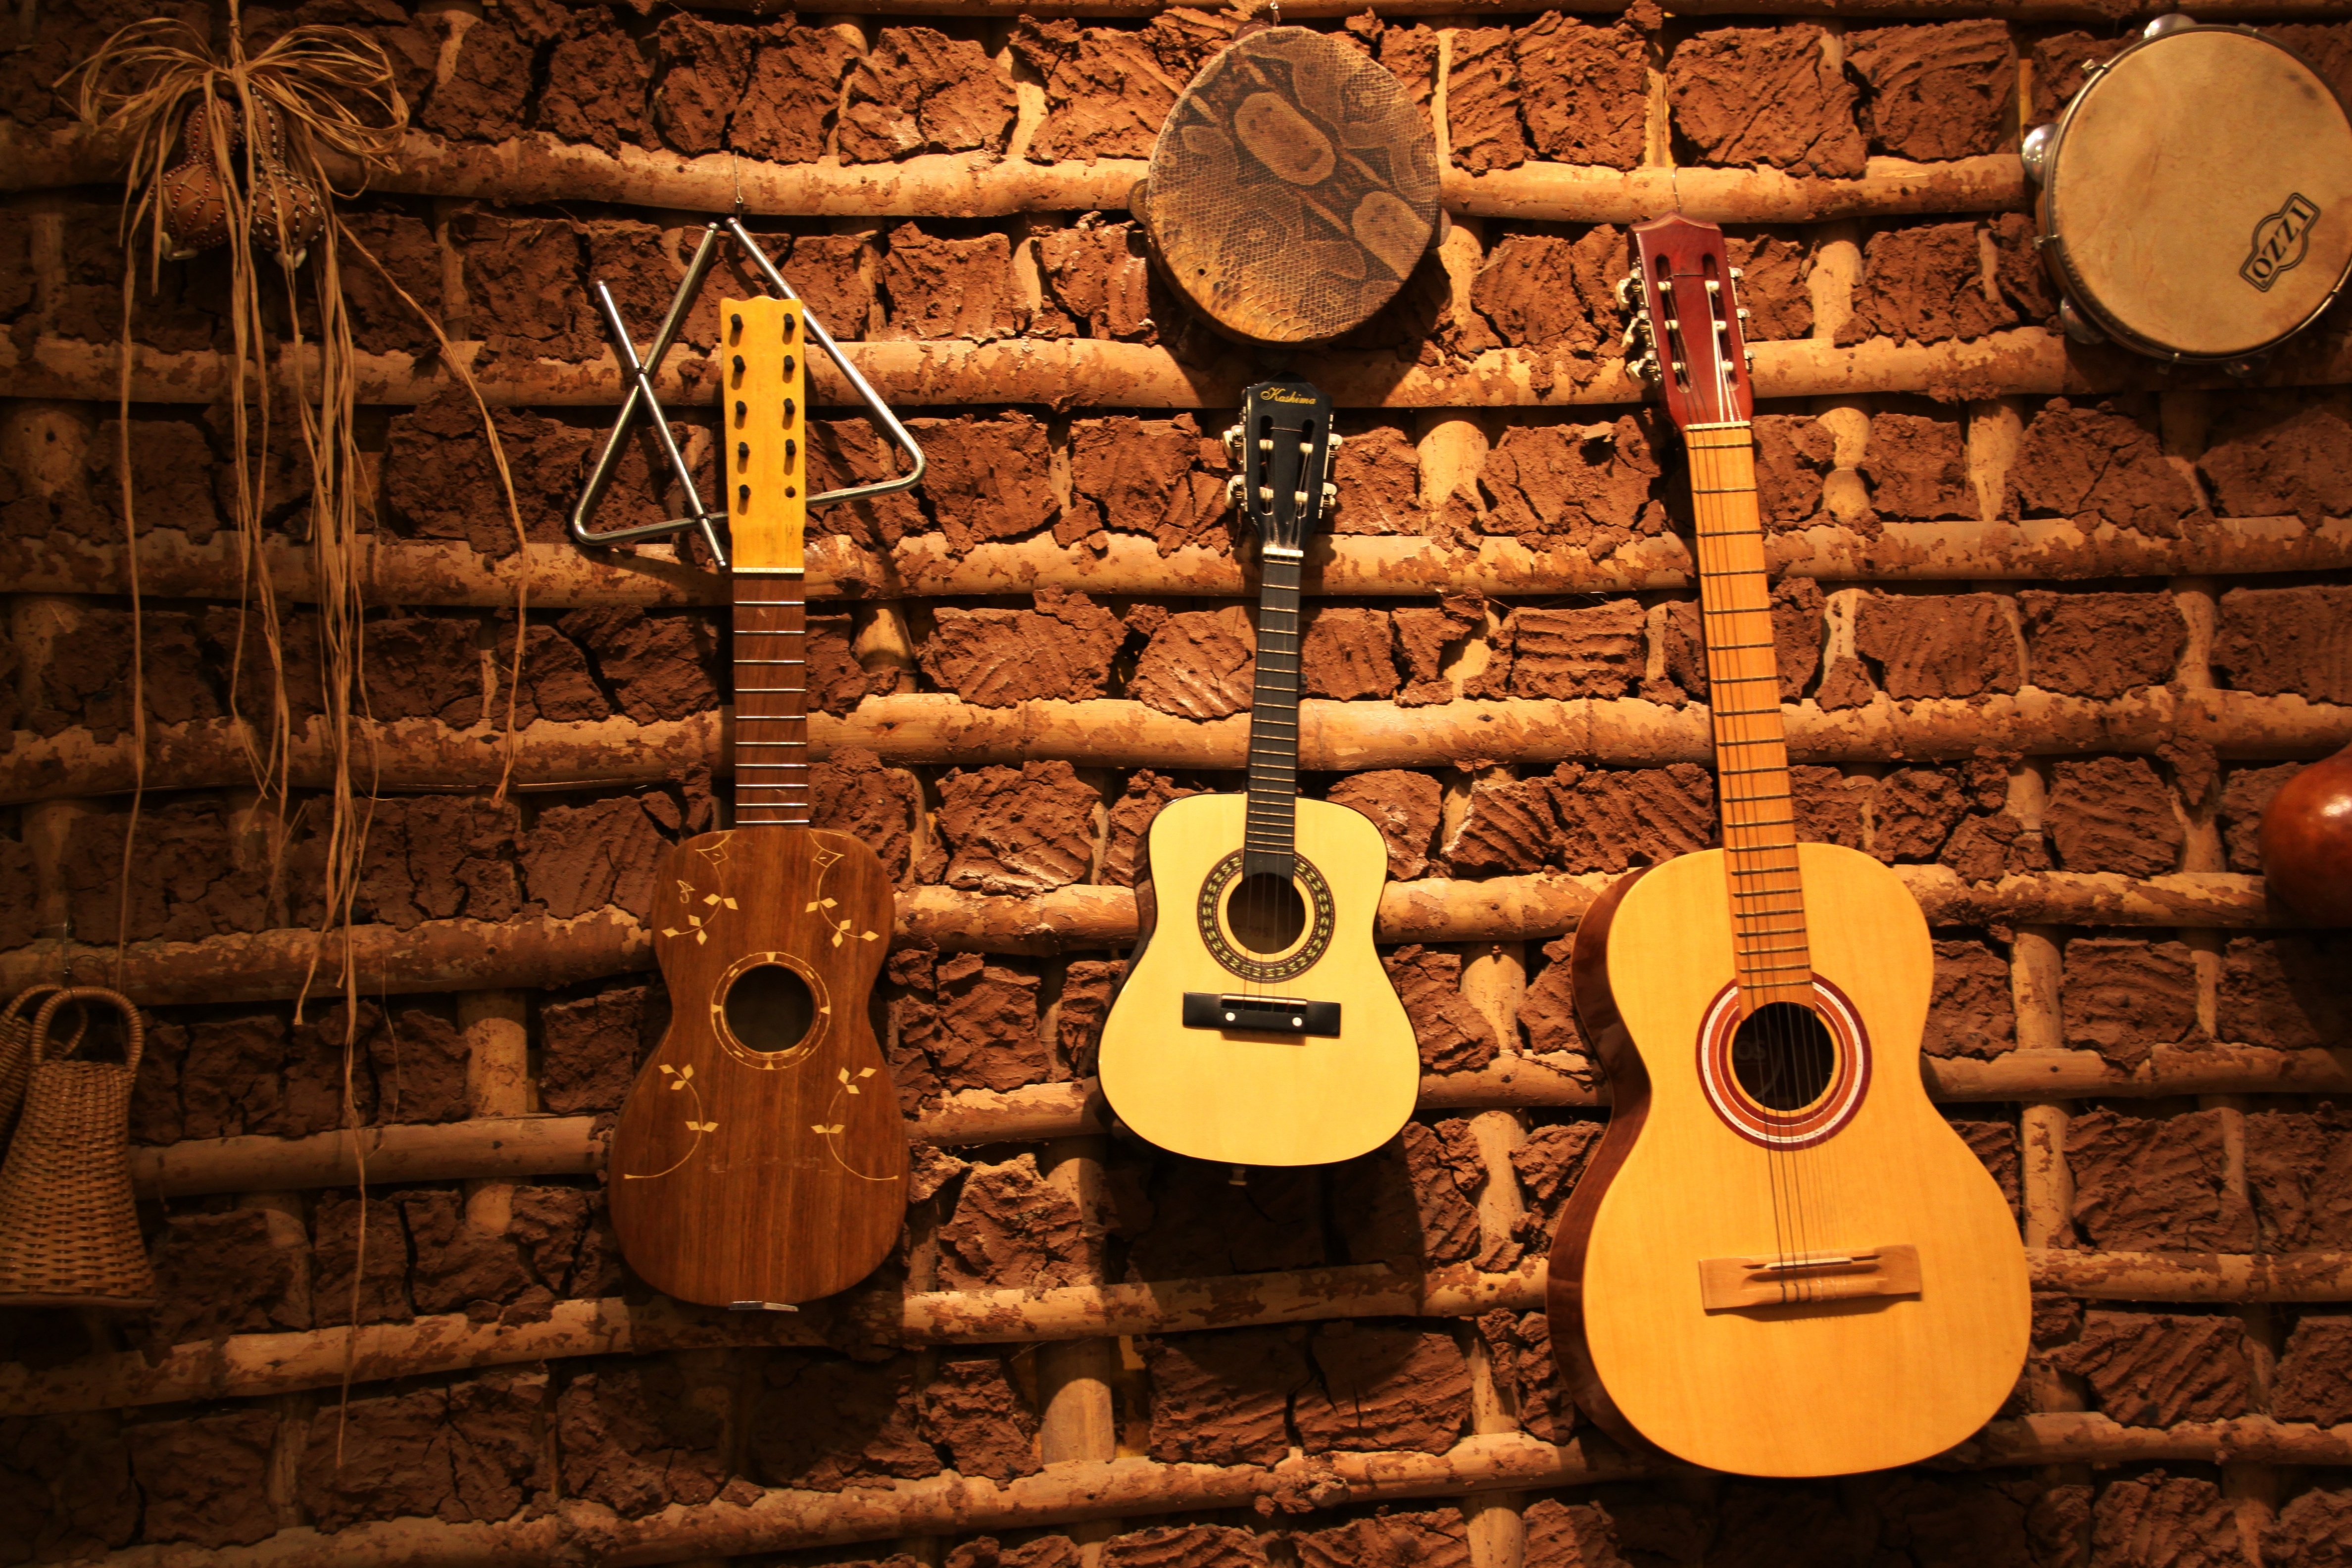
wood, guitar, acoustic guitar, instrument, musical instrument, temple, carving, folk, po, man made object, ancient history, string instrument, plucked string instruments